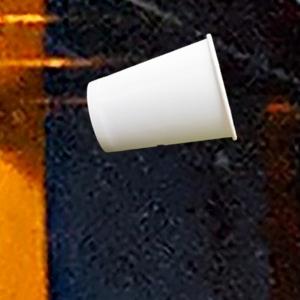
Label: cups